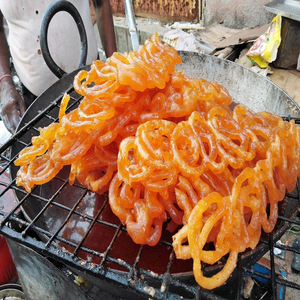
Dish: jalebi